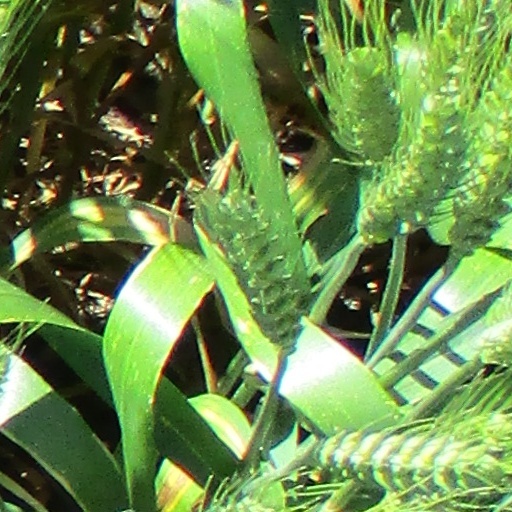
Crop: wheat